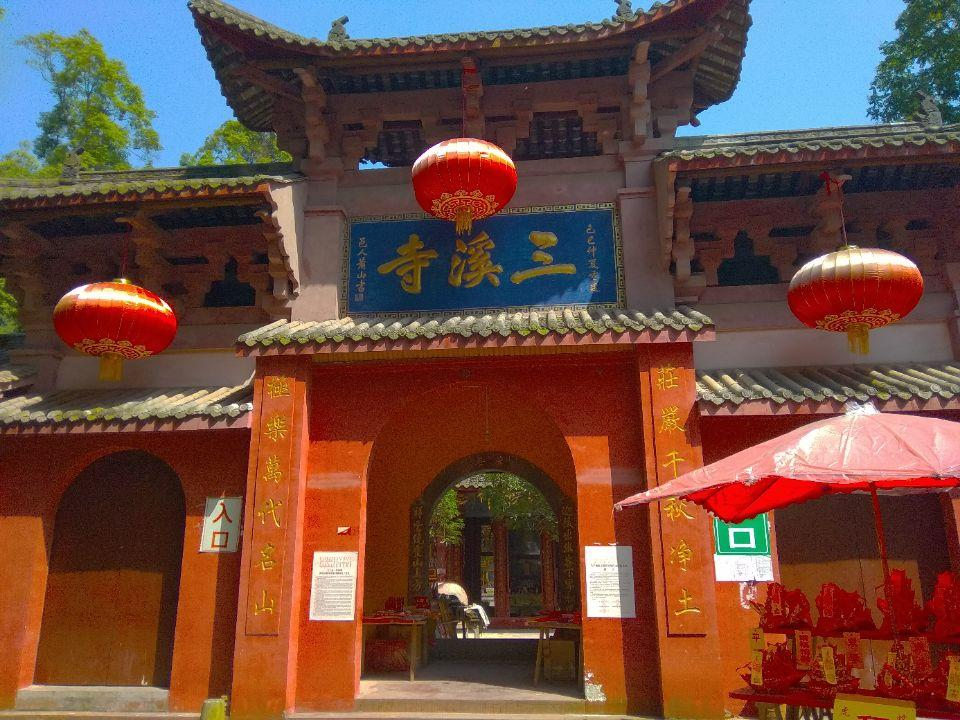
地标名称：三溪寺
所在城市：德阳市·绵竹市